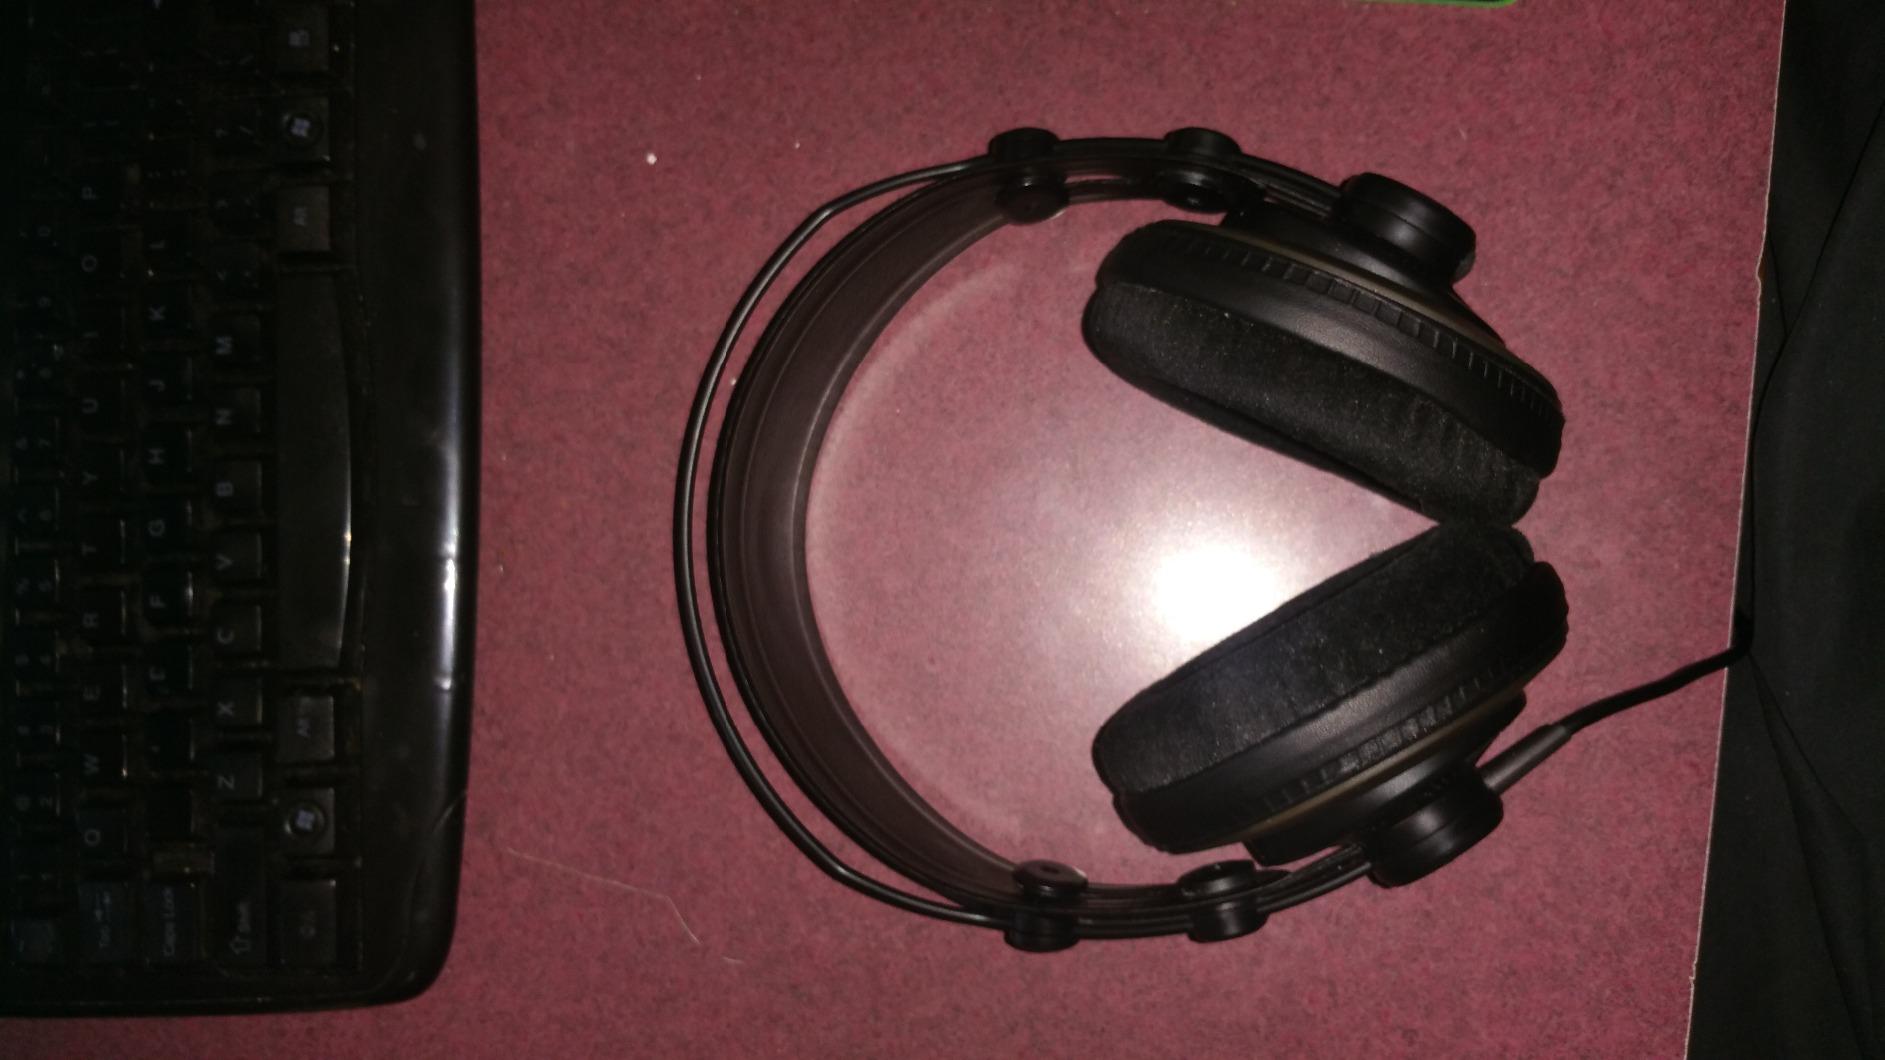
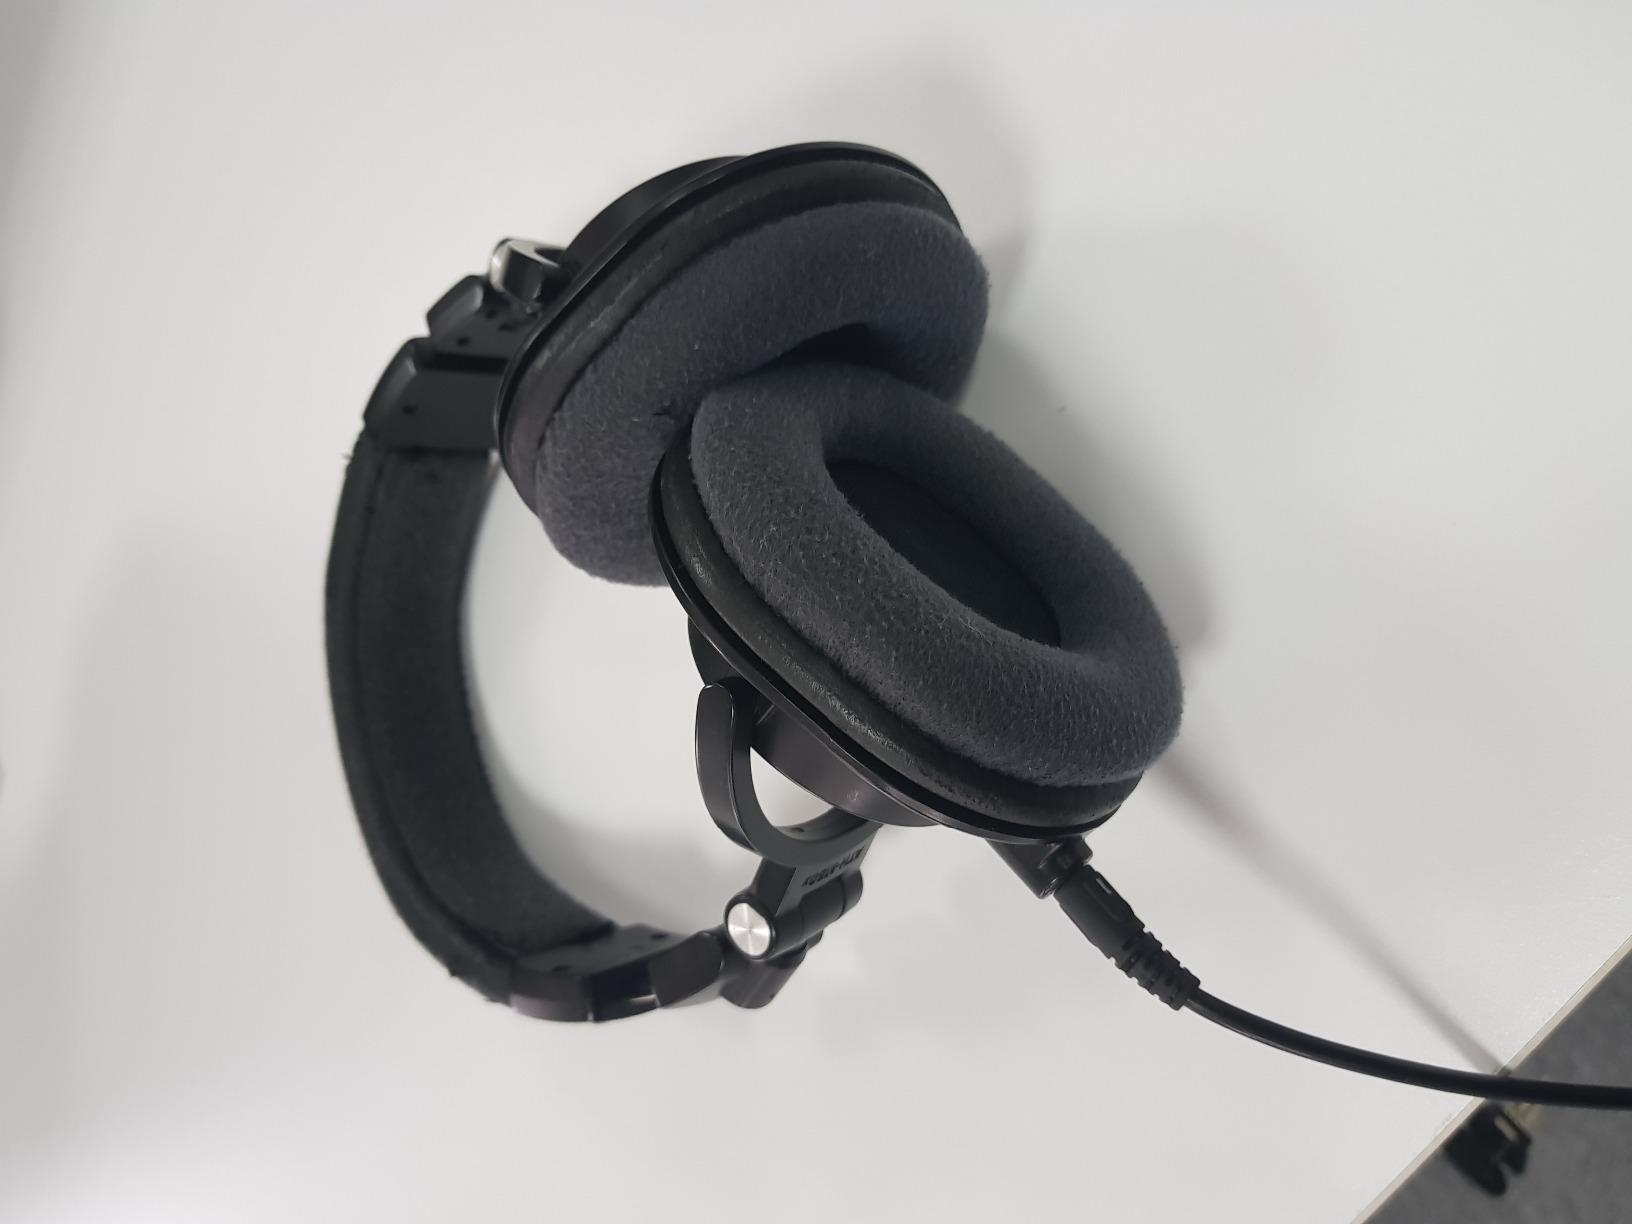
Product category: headphones
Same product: no